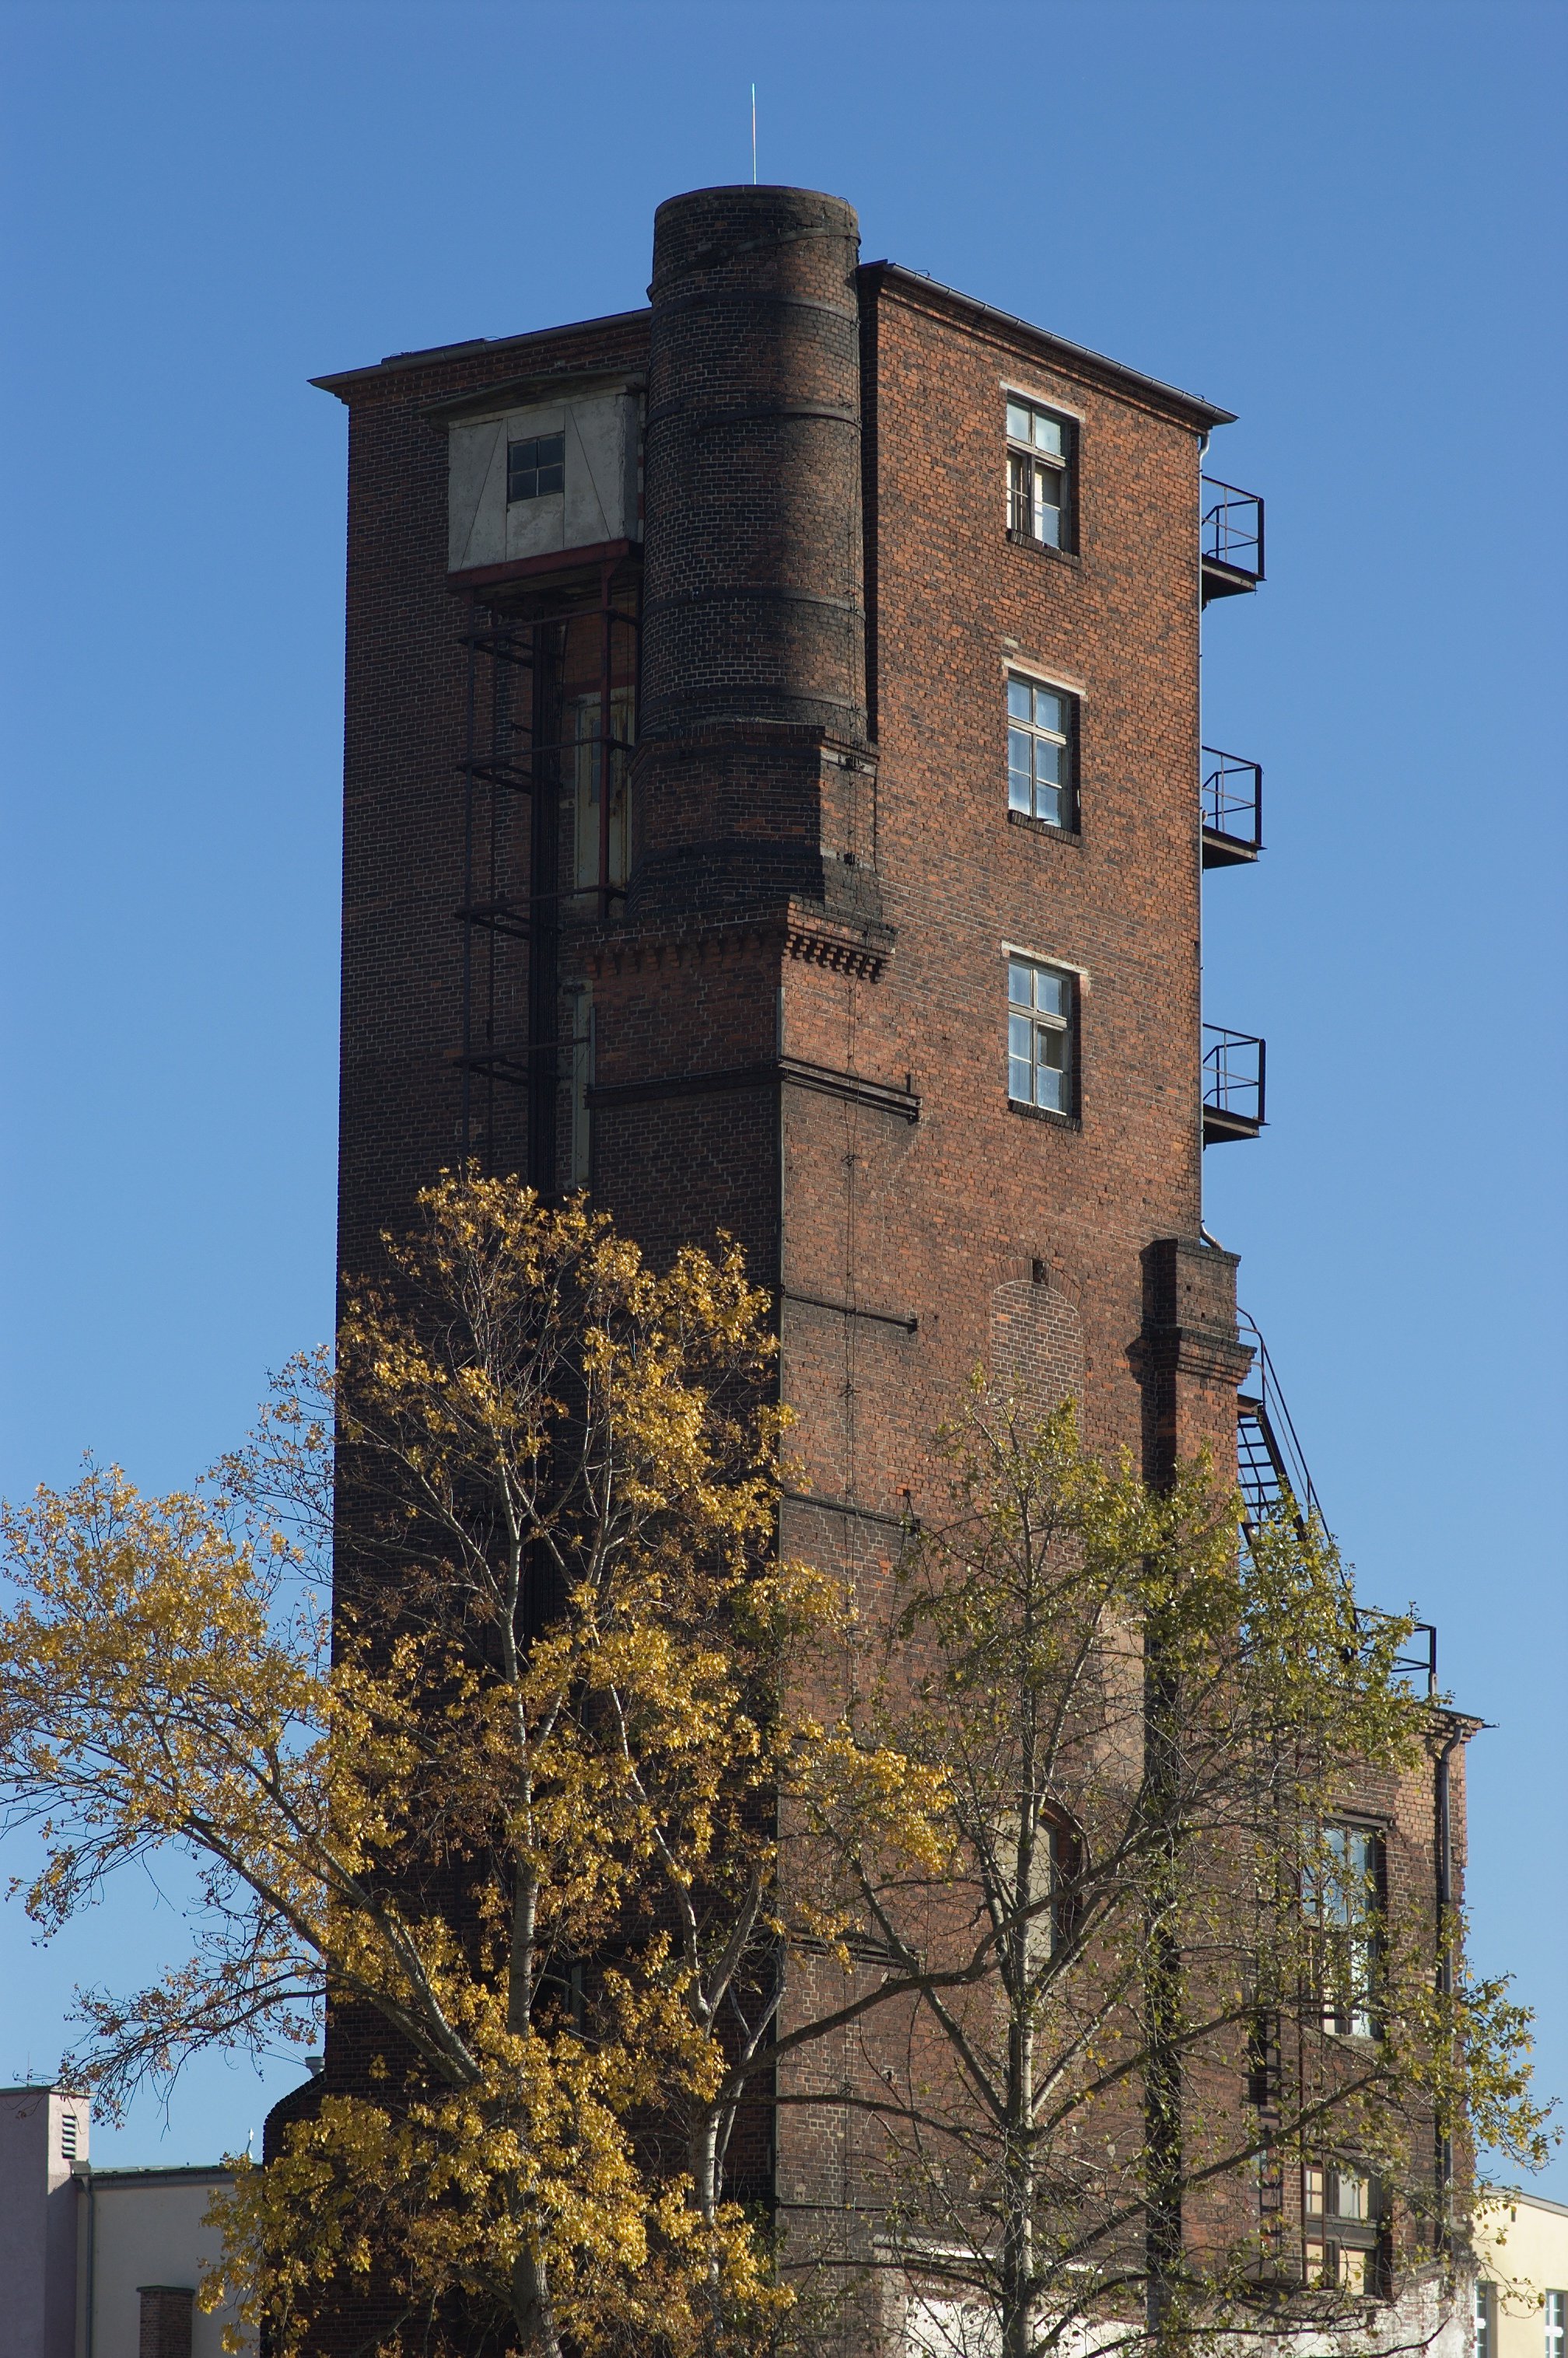
architecture, town, building, chateau, downtown, tower, castle, landmark, facade, tower block, clock tower, bell tower, steeple, rawtherapee, germany, deutschland, berlin, walimex, samyang, pentax, 85mm, 2010, lenstagged, steffenzahn, guessedberlin, k100d, justpentax, iamflickr, gwbbergfels, 85mmf14, walimex85mm, walimexpro8514if, urban area